Eumenes

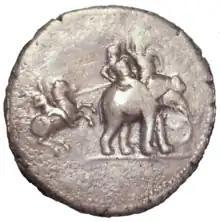
Coin depicting Alexander the Great fighting Porus, atop a war elephant. The Battle of Paraitakene, with over 70,000 soldiers and 200 elephants total, was the first battle in European history with war elephants on both sides.

With Macedonia in disarray, Antigonus prepared to conquer outward, revolt against the joint kings, and expand his power. Polyperchon, in order to shore up his allies in the coming conflict with Cassander, had written to Olympias requesting help; Olympias, already in contact with Eumenes, now wrote to him for advice. Eumenes told her to wait and see what would happen. Soon after, in the late summer of 318 BC, Polyperchon wrote to Eumenes himself, requesting an alliance in the name of the joint kings.